Spiti

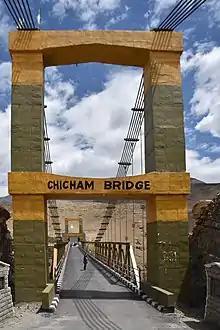
Chicham bridge, June 2018

Some significant local festivities in Spiti include the Guitor at Kyi Gonpa (July), Ladarcha fair (mid-August), Spiti Losar (around November), Thuckchu (winter solstice in December), Dachang (around February), and Sia Mentok (around February). All these festivals have been traditionally tied up with agricultural and seasonal shifts. The alcoholic beverages chhaang and arak are locally prepared and very popular, both in festivals and on various occasions like birth, marriage, the celebration of some success, and death.